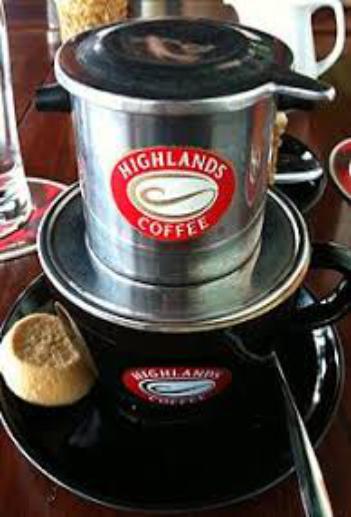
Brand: Highlands Coffee
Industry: Food